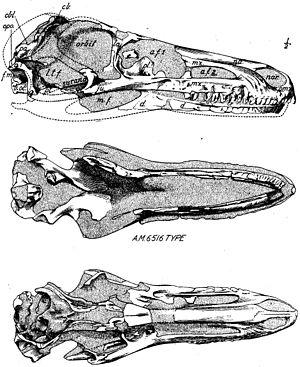
Saurornithoides est un genre éteint de petits dinosaures théropodes, de la famille des troodontidés et du grand clade des maniraptoriens.
Les Troodontidae forment une famille éteinte de petits dinosaures théropodes ressemblant à des oiseaux, ayant vécu du Jurassique supérieur jusqu'à la fin du Crétacé. Cette famille érigée en 1924 par Charles Whitney Gilmore est restée mal connue jusqu'à la fin du XXᵉ siècle. C'est alors que de nombreuses découvertes réalisées essentiellement en Chine ont fourni des squelettes souvent complets de plusieurs nouveaux genres avec, pour certains spécimens, une préservation de plumes, d'œufs, d'embryons et d'individus juvéniles.